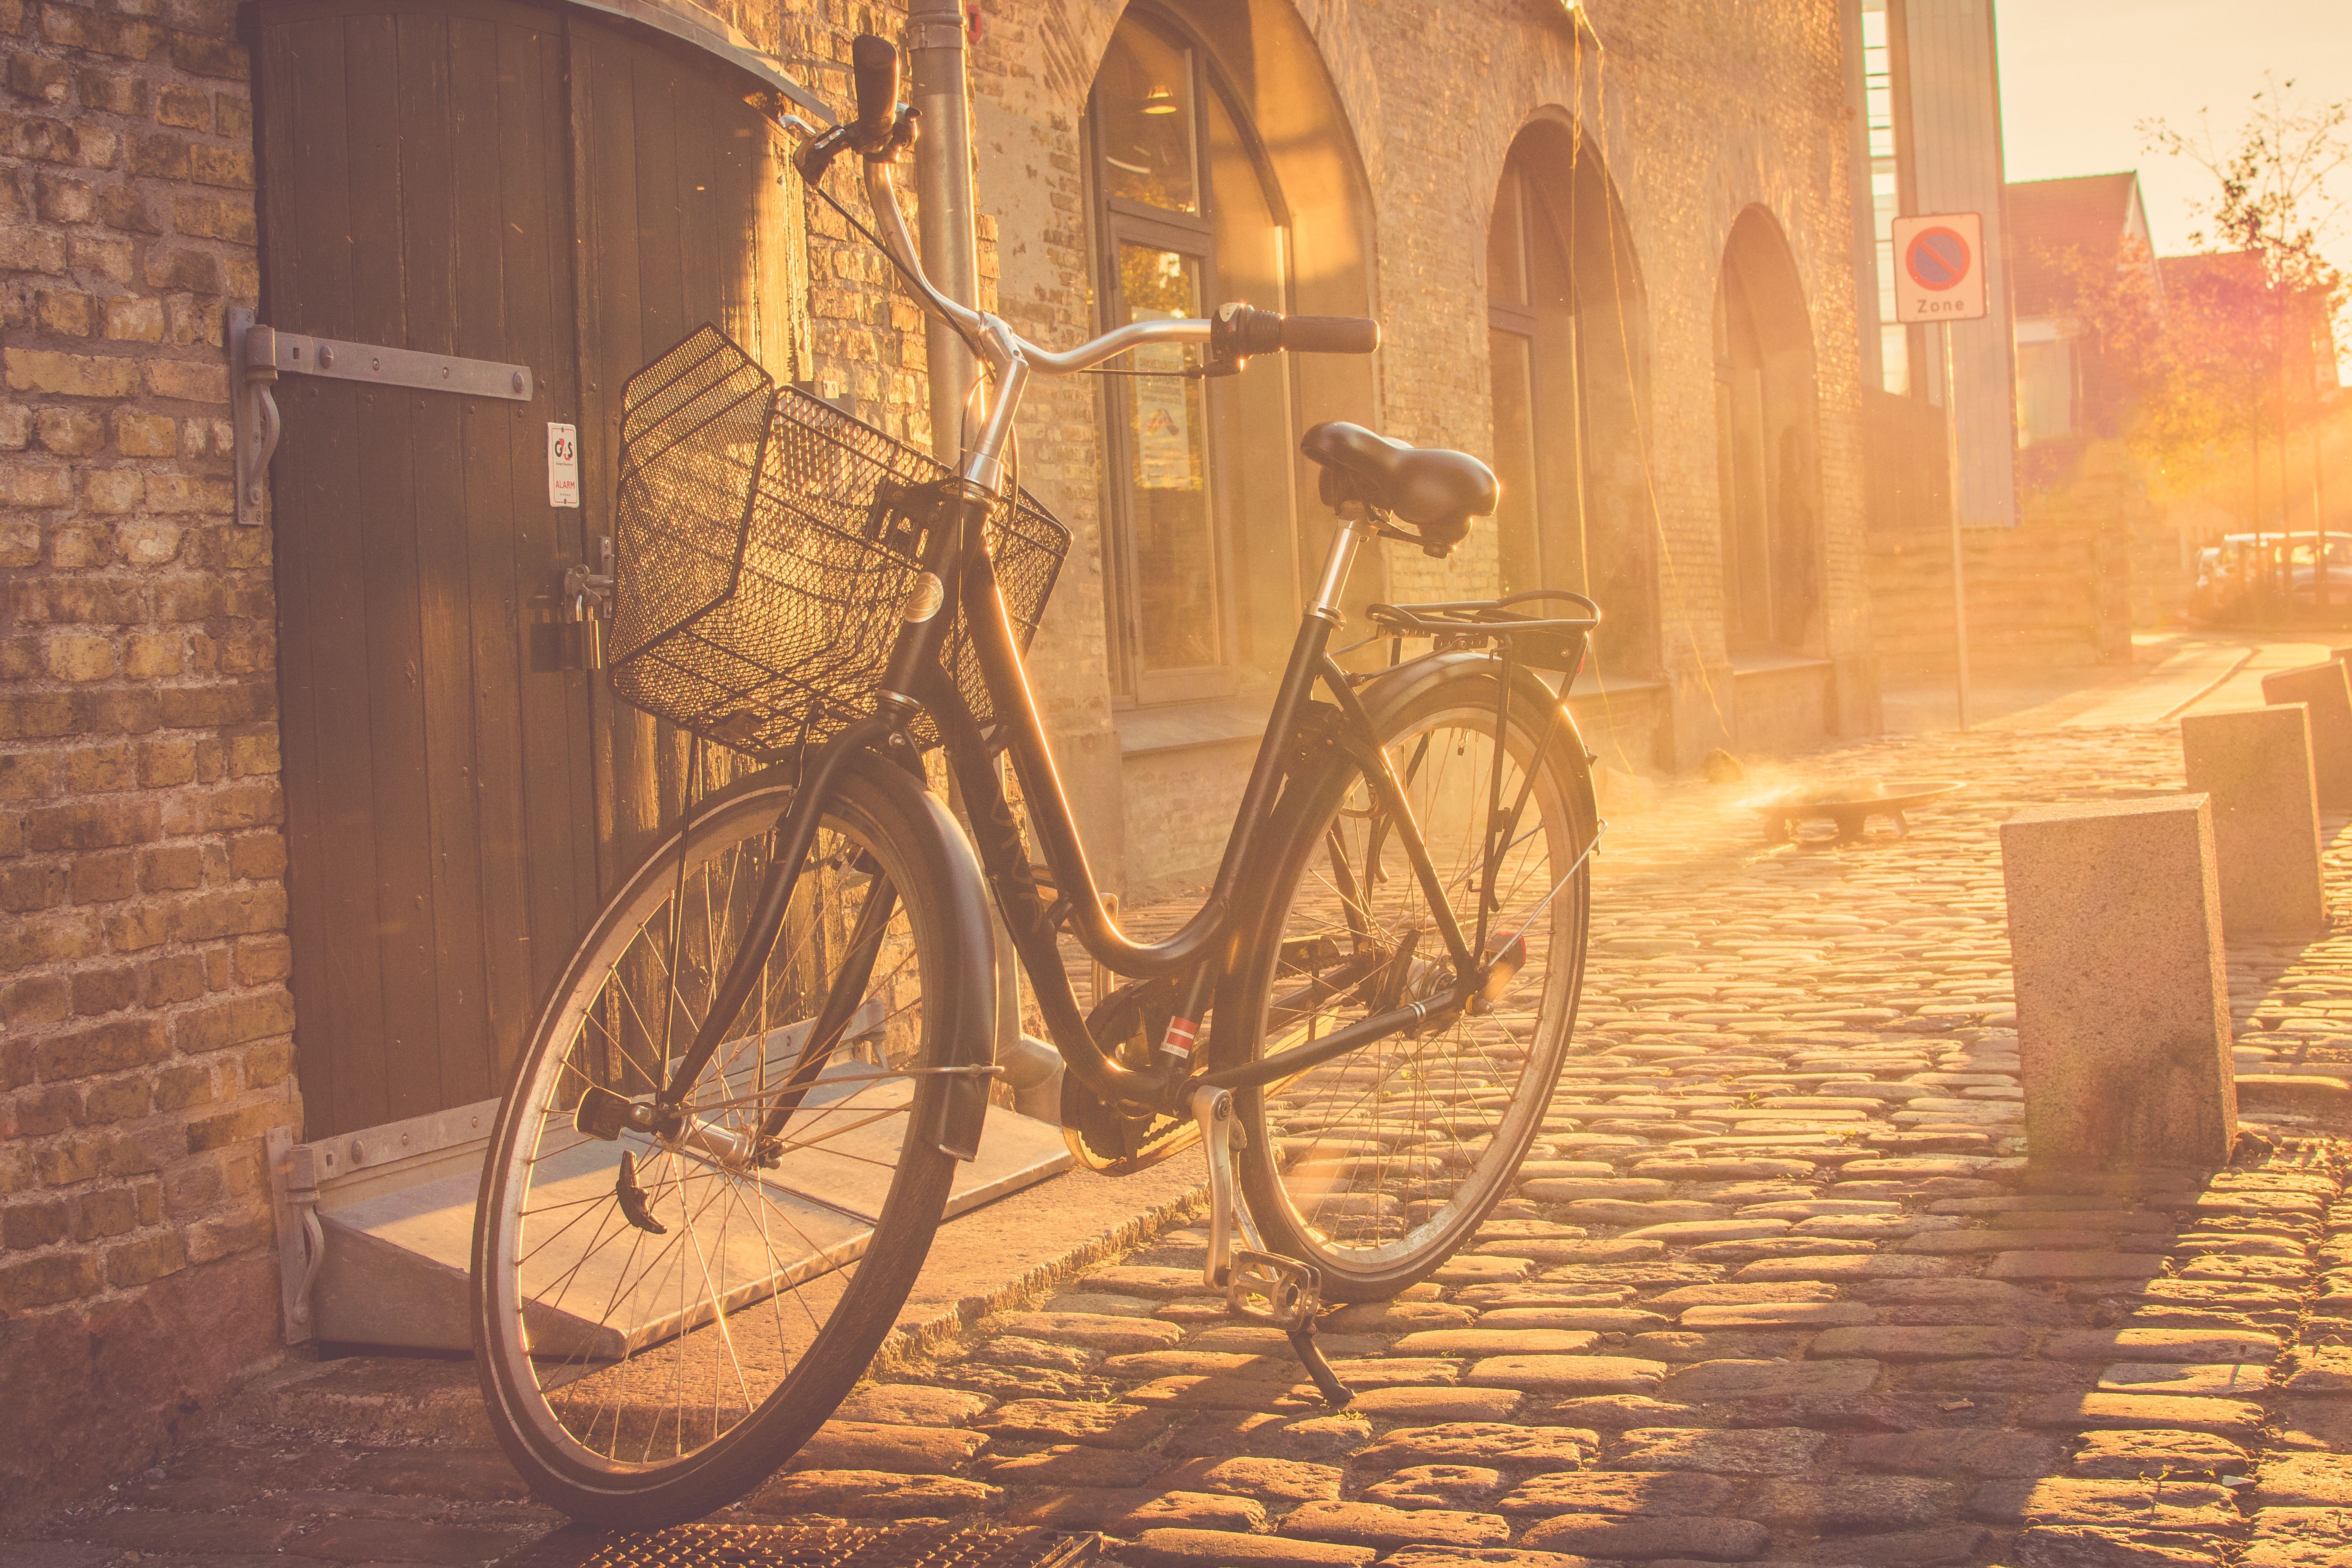
street, night, bicycle, evening, vehicle, sports equipment, cycling, snapshot, ancient history